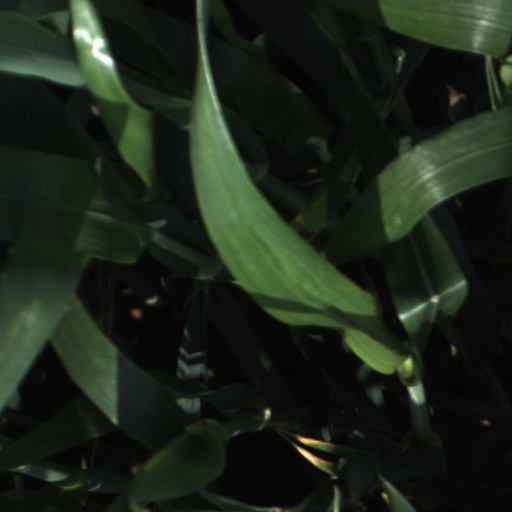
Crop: wheat